Kate Cutler

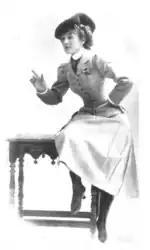
In "Little Miss Nobody"

Kate Ellen Louisa Cutler (14 August 1864 – 14 May 1955) was an English singer and actress, known in the late nineteenth and early twentieth centuries as an "ingénue" in musical comedies, and later as a character actress in comic and dramatic plays. She is possibly best known for walking out of the lead role in Noël Coward's "The Vortex" in 1924 shortly before opening night.